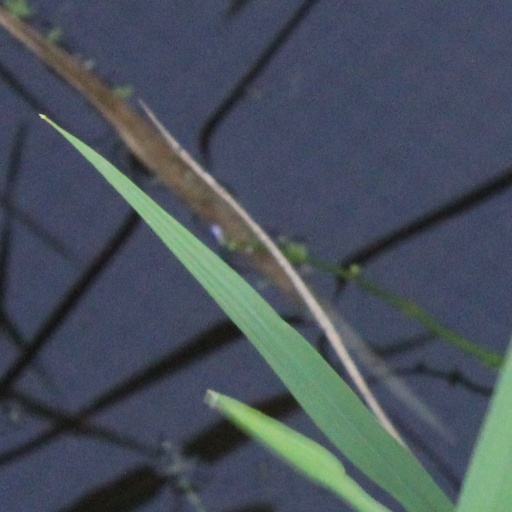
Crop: rice